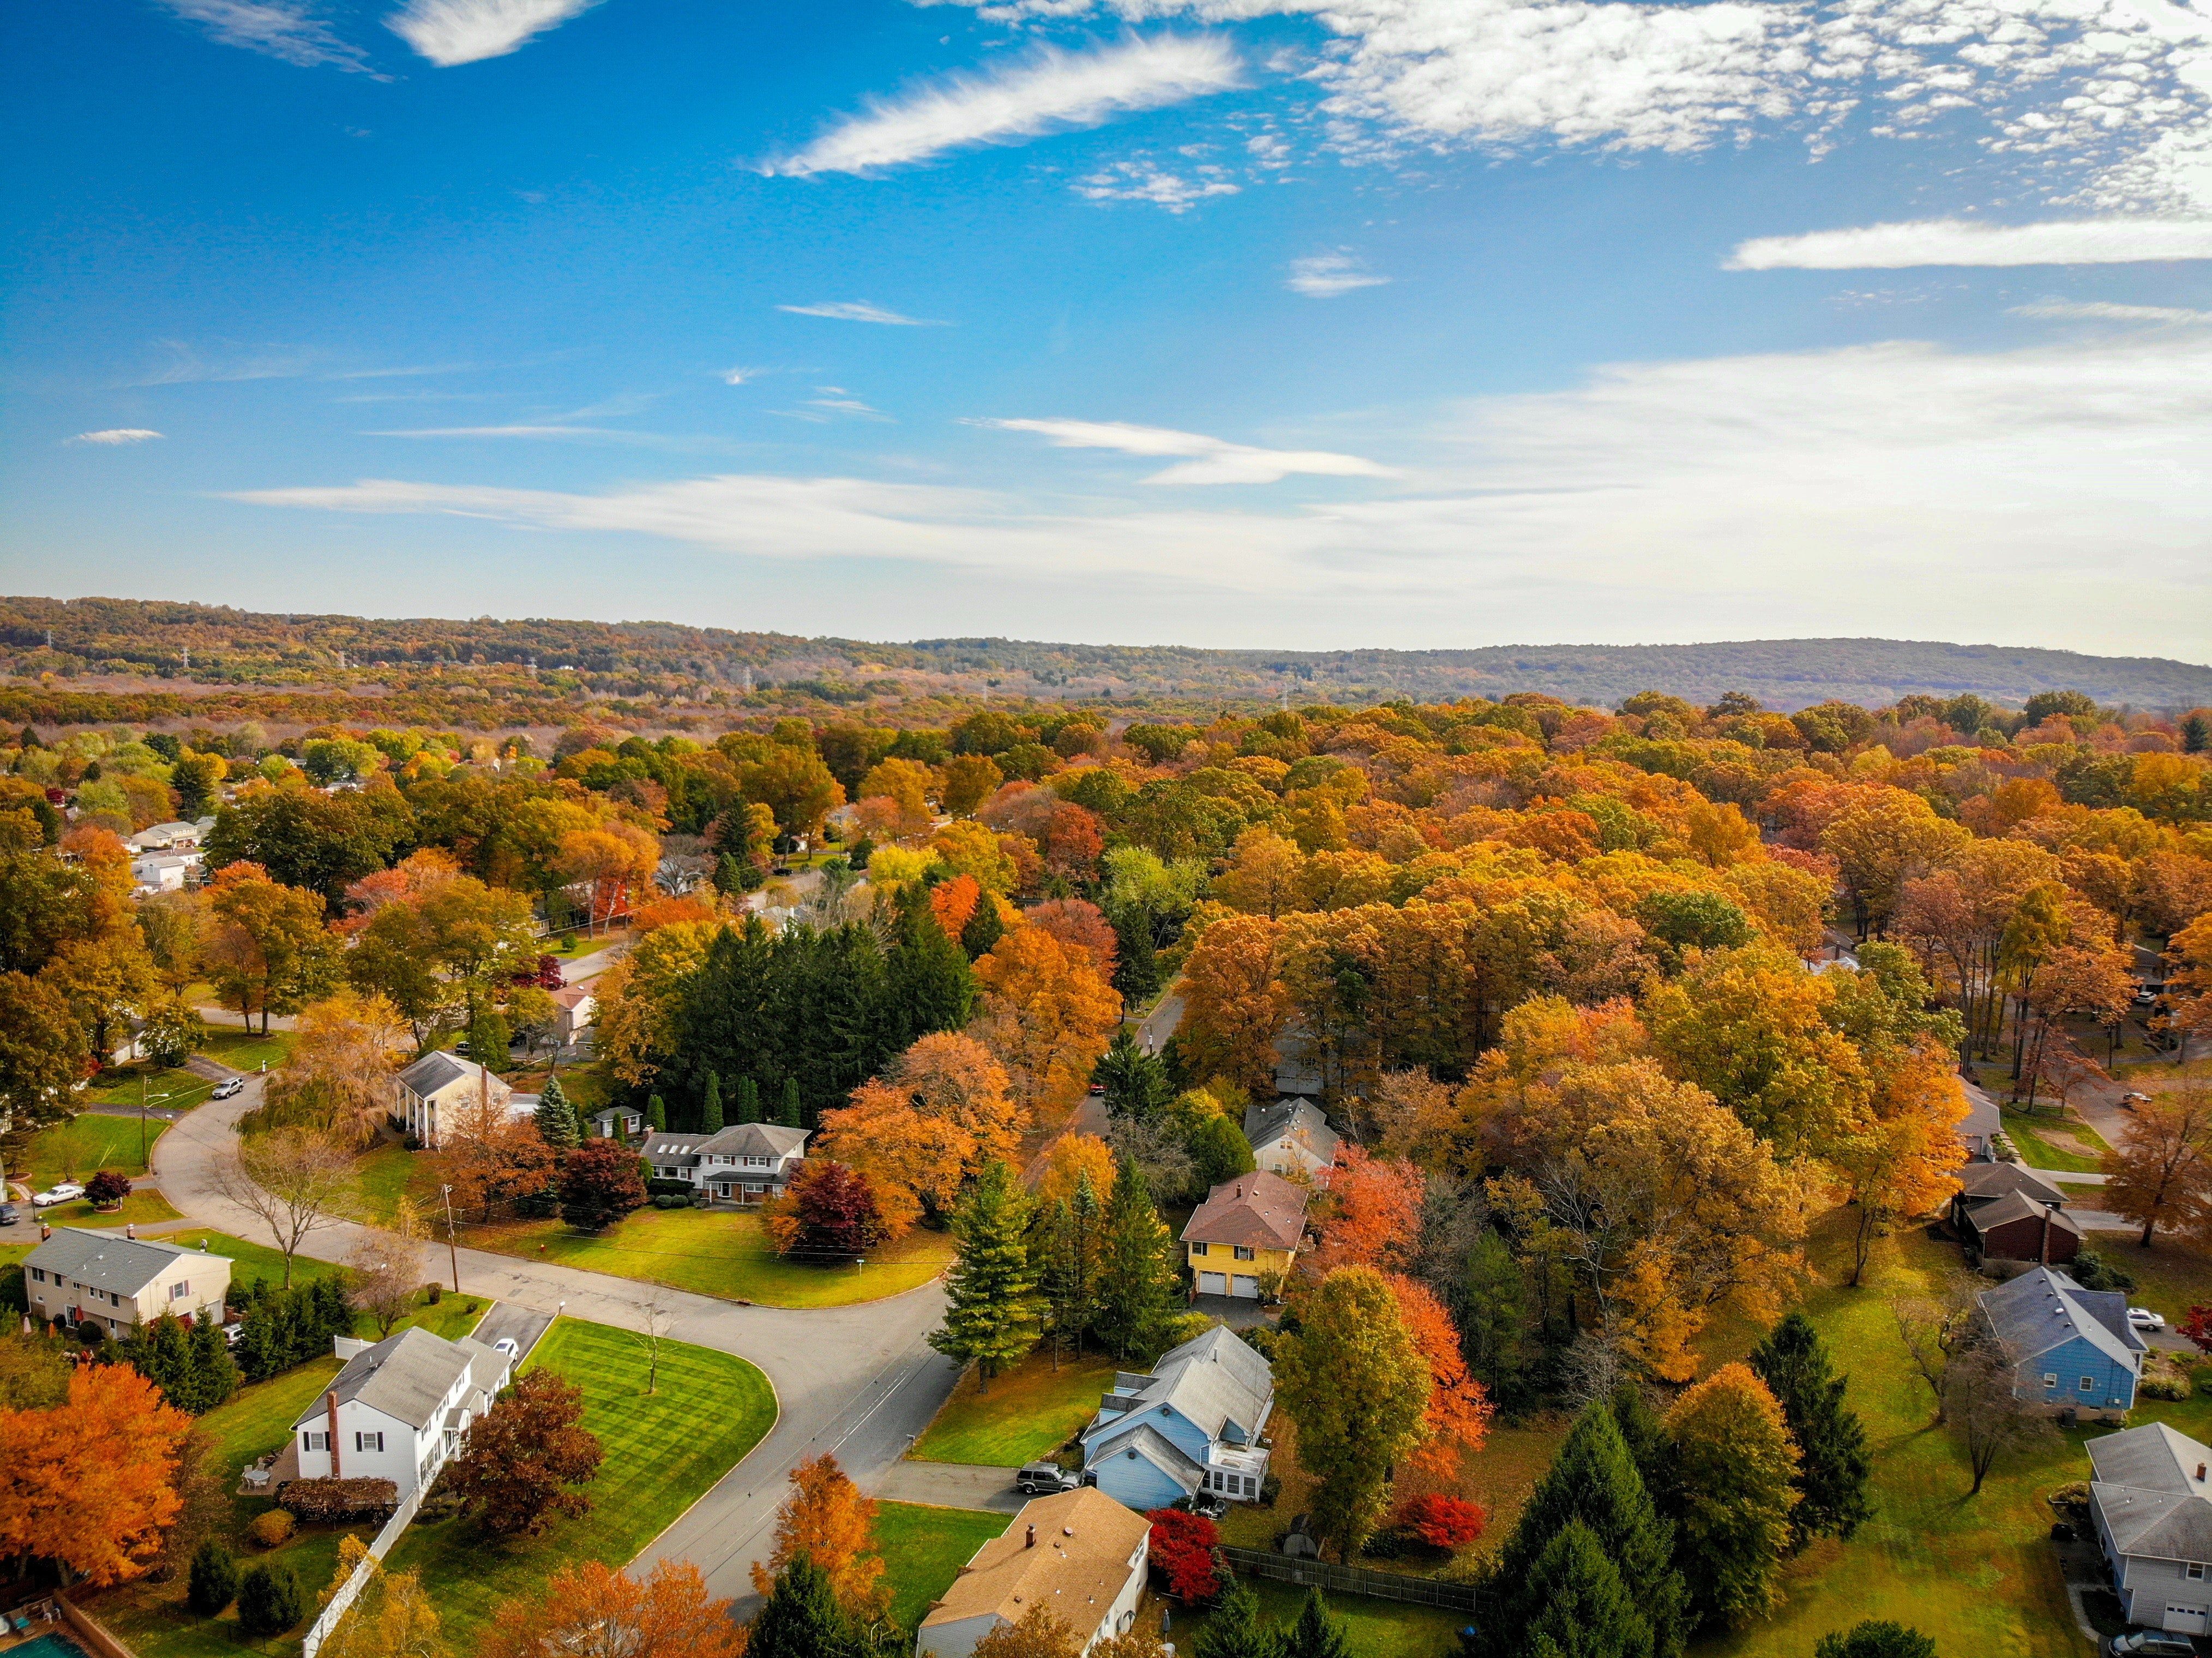
nature, natural landscape, aerial photography, sky, leaf, daytime, autumn, wilderness, tree, biome, landscape, photography, real estate, cloud, rural area, house, bird's eye view, hill, sunlight, plant, home, city, tourism, mountain, horizon, national park, residential area, plain, estate, state park, village